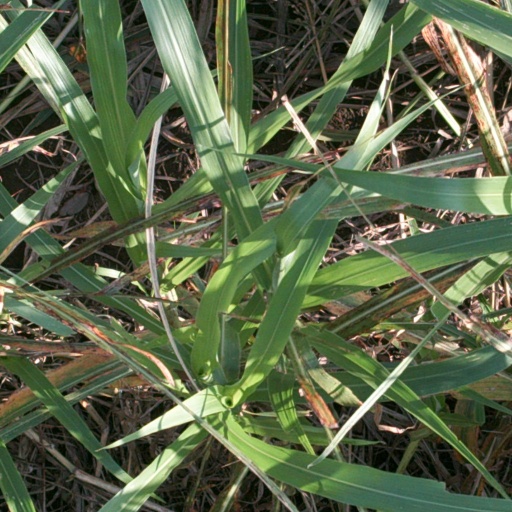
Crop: sorghum